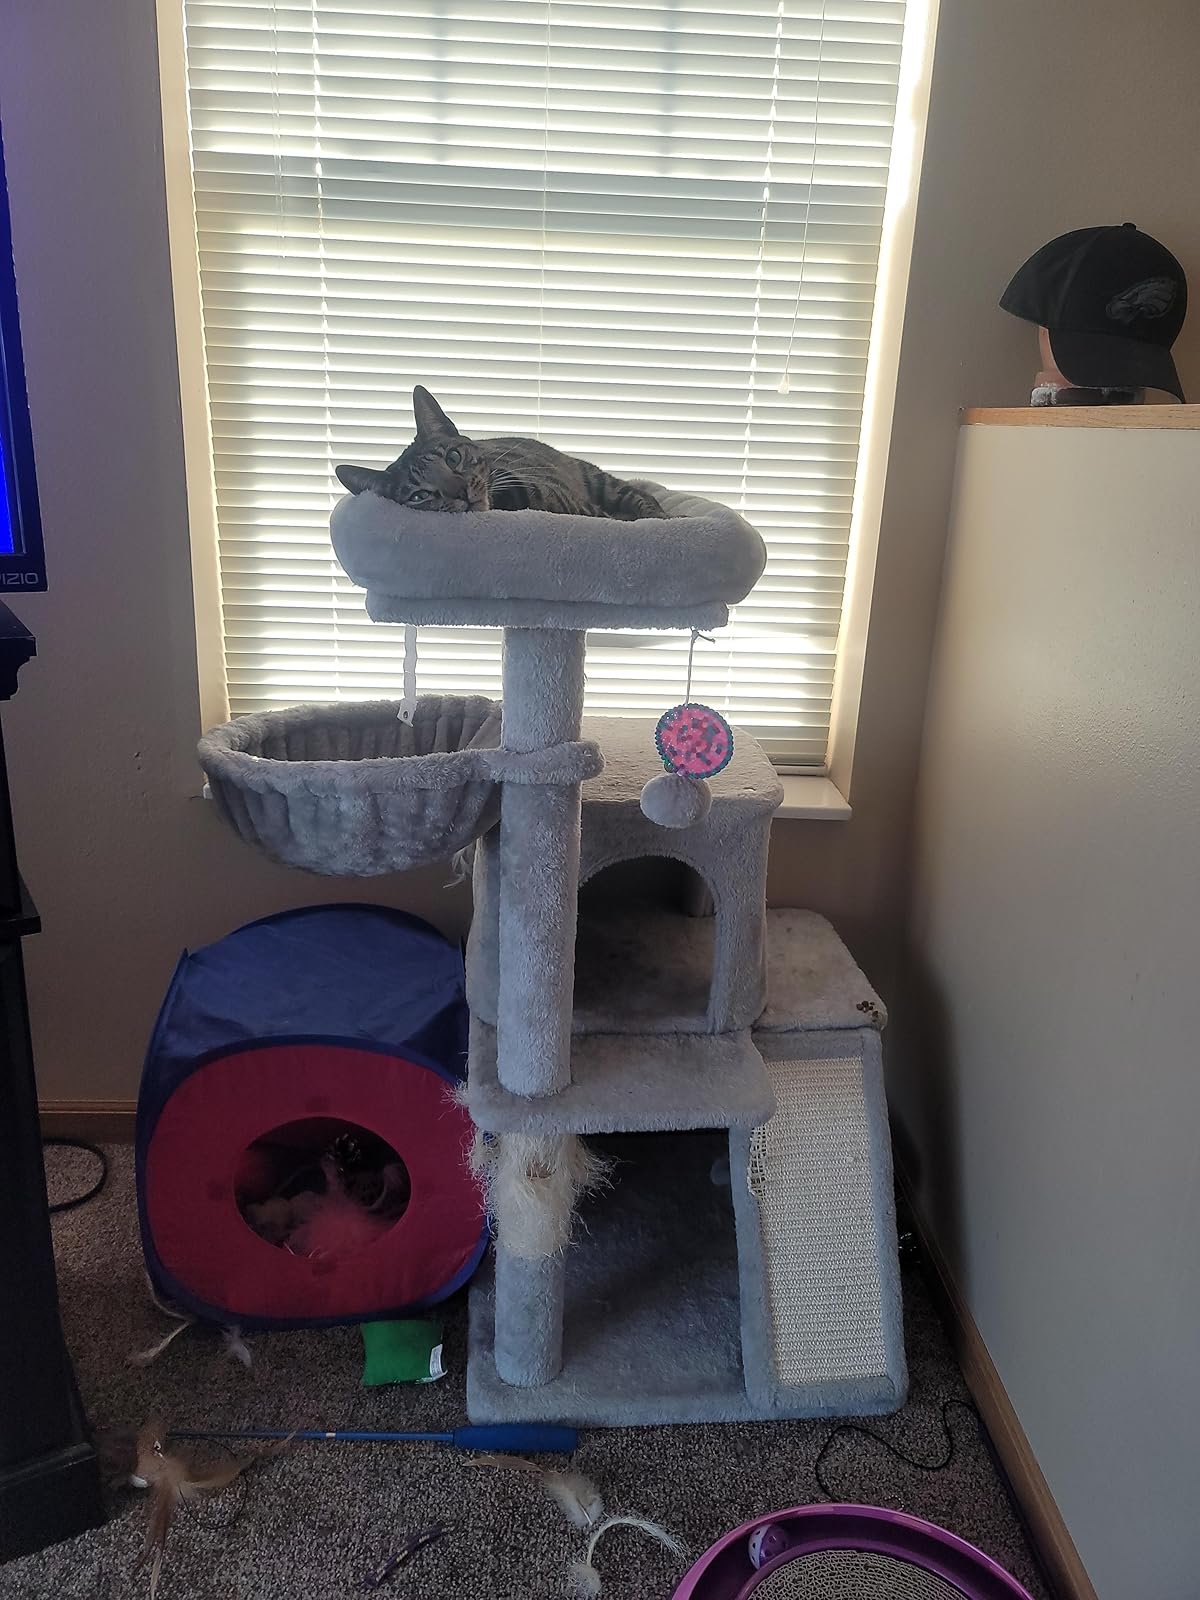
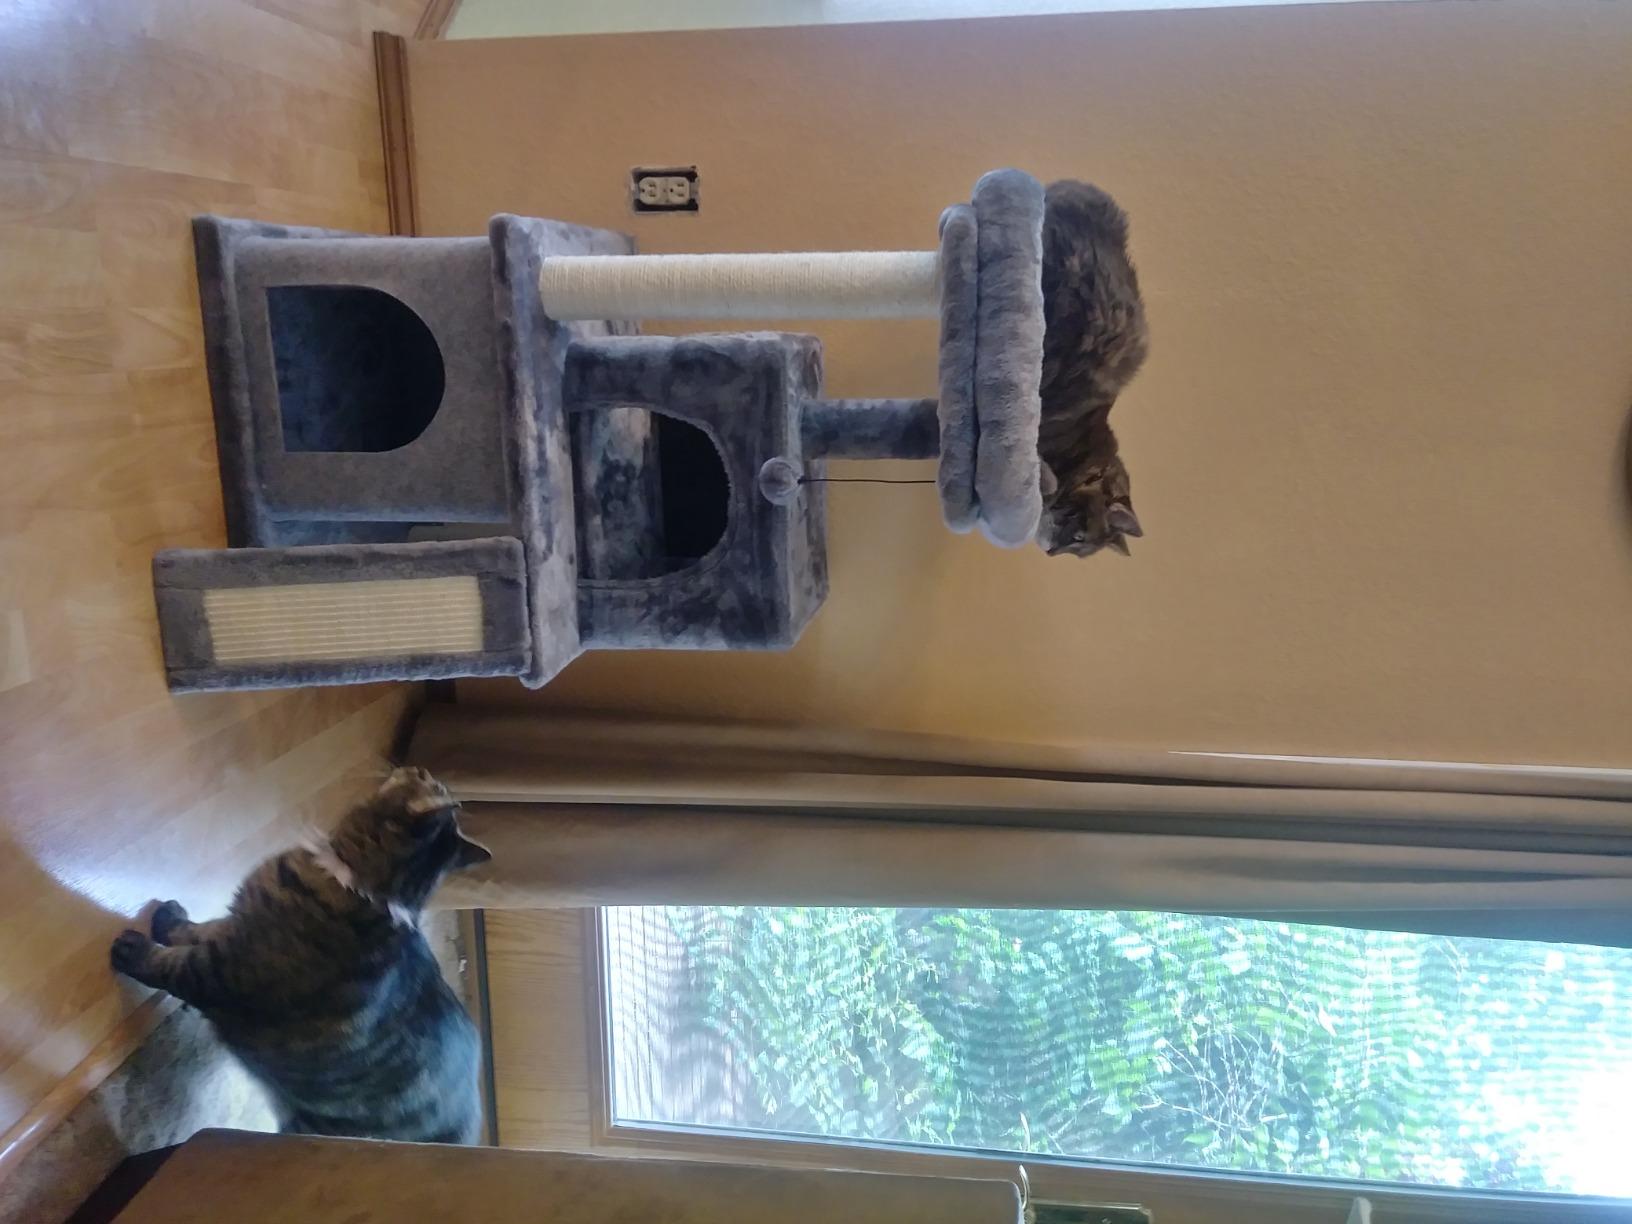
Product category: items_cat tree
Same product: no